Chesterton, Huntingdonshire

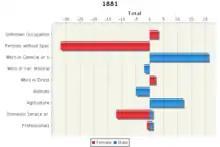
Occupational Data of 1881 for Chesterton

According to the 2011 census, Chesterton (including Haddon) had a population of 317, with their main industry being in the Wholesale and Retail Trade. Compare this to the Chesterton of 1831, where the population was only 105 and 66% of the industry in Chesterton was in the agricultural industry. In 2011, the total number of households in Chesterton was 139. This compared to the number of households in the village in 1831, which was 21 households shows clear signs of development in the village to increase the number of households. The population density in Chesterton was measured at 0.2 (Numbers of people per hectare) in the 2011 Census. This is seen to be drastically under the national average in England which is 4.1 ( Numbers of people per hectare). Also in Chesterton, the percentage of people who stated their religion as Christian in the 2011 Census was also higher than the national average, with the percentage of the population who were Christians in Chesterton at 75.7% and the national average in England being 59.4%.